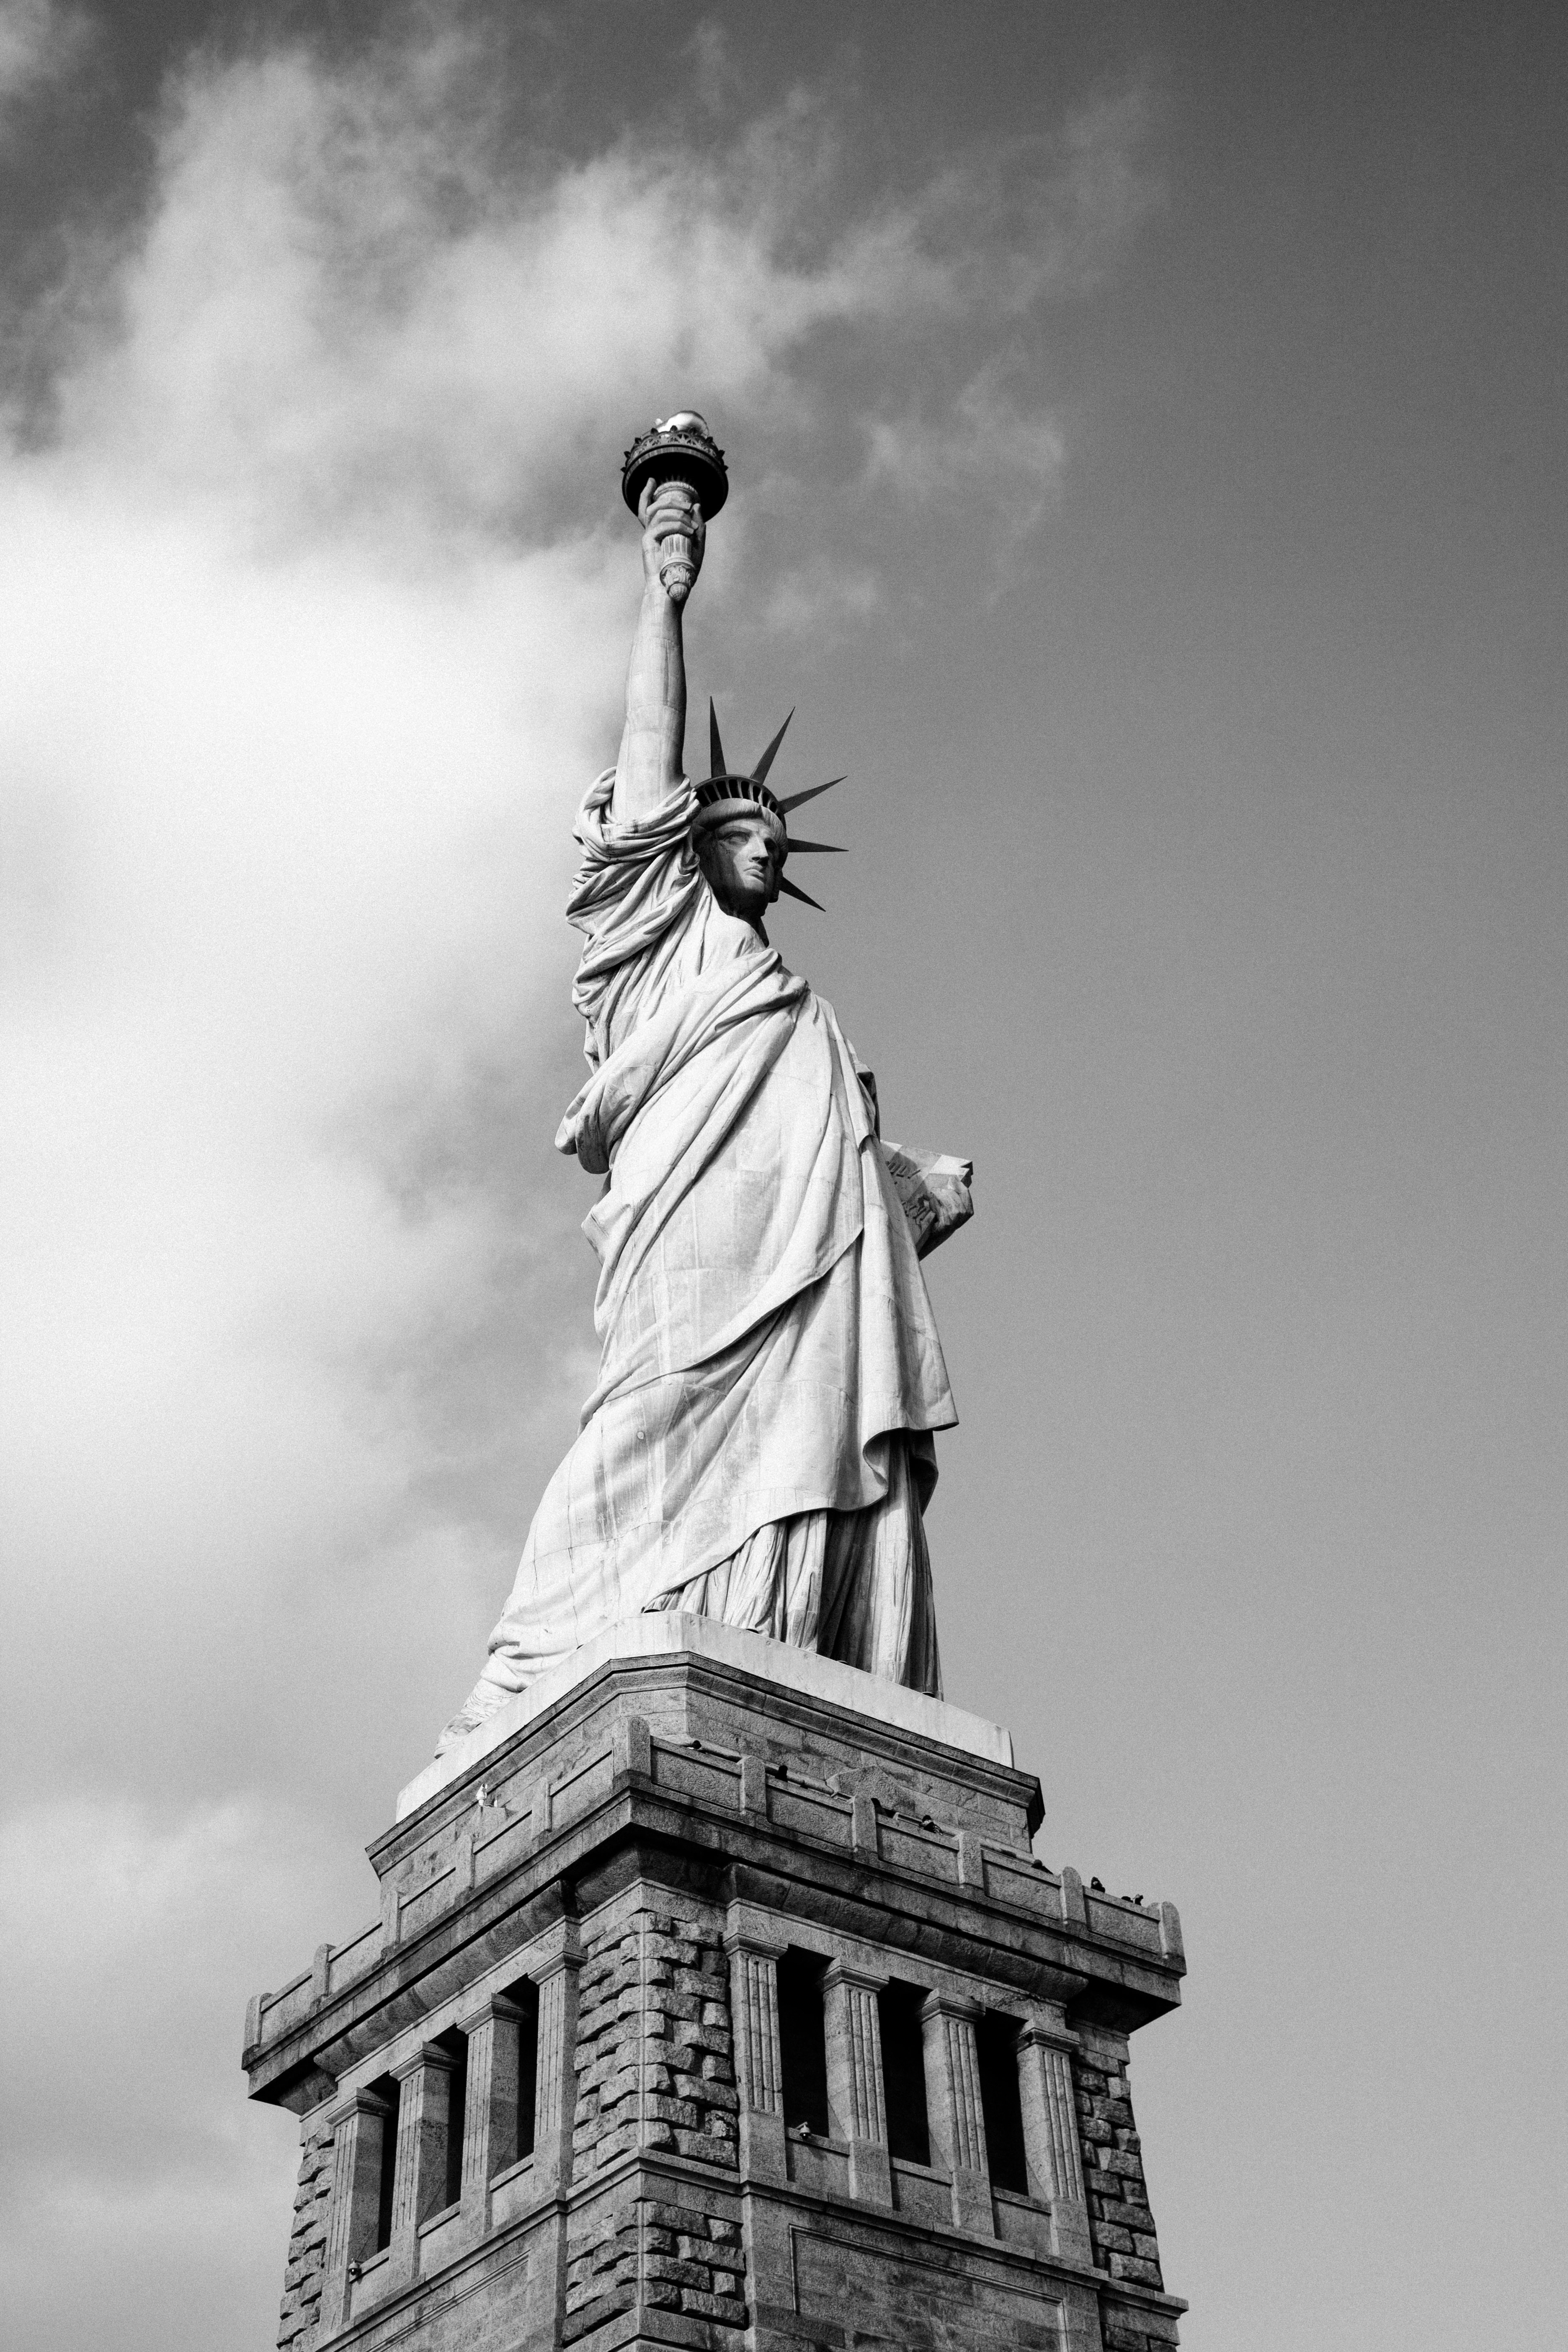
black and white, architecture, white, monument, statue, statue of liberty, landmark, black, monochrome, sculpture, art, temple, spire, monochrome photography